John Rabe

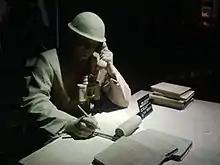
A statue of John Rabe in the Nanjing Massacre Memorial Hall

Many Westerners were living in Nanjing, the Chinese capital city, until December 1937, with some conducting trade and others on missionary trips. As the Imperial Japanese Army approached Nanjing and initiated bombing raids on the city, all but 22 foreigners fled, with 15 American and European missionaries and businessmen forming part of the remaining group. As the Japanese Army advanced on Nanjing on 22 November 1937, Rabe, along with other foreign nationals, organized the International Committee for the Nanking Safety Zone and created the Nanking Safety Zone to provide Chinese refugees with food and shelter from the impending Japanese massacre. He explained his reasons as: "there is a question of morality here… I cannot bring myself for now to betray the trust these people have put in me, and it is touching to see how they believe in me". The zones were located in all of the foreign embassies and at Nanjing University.